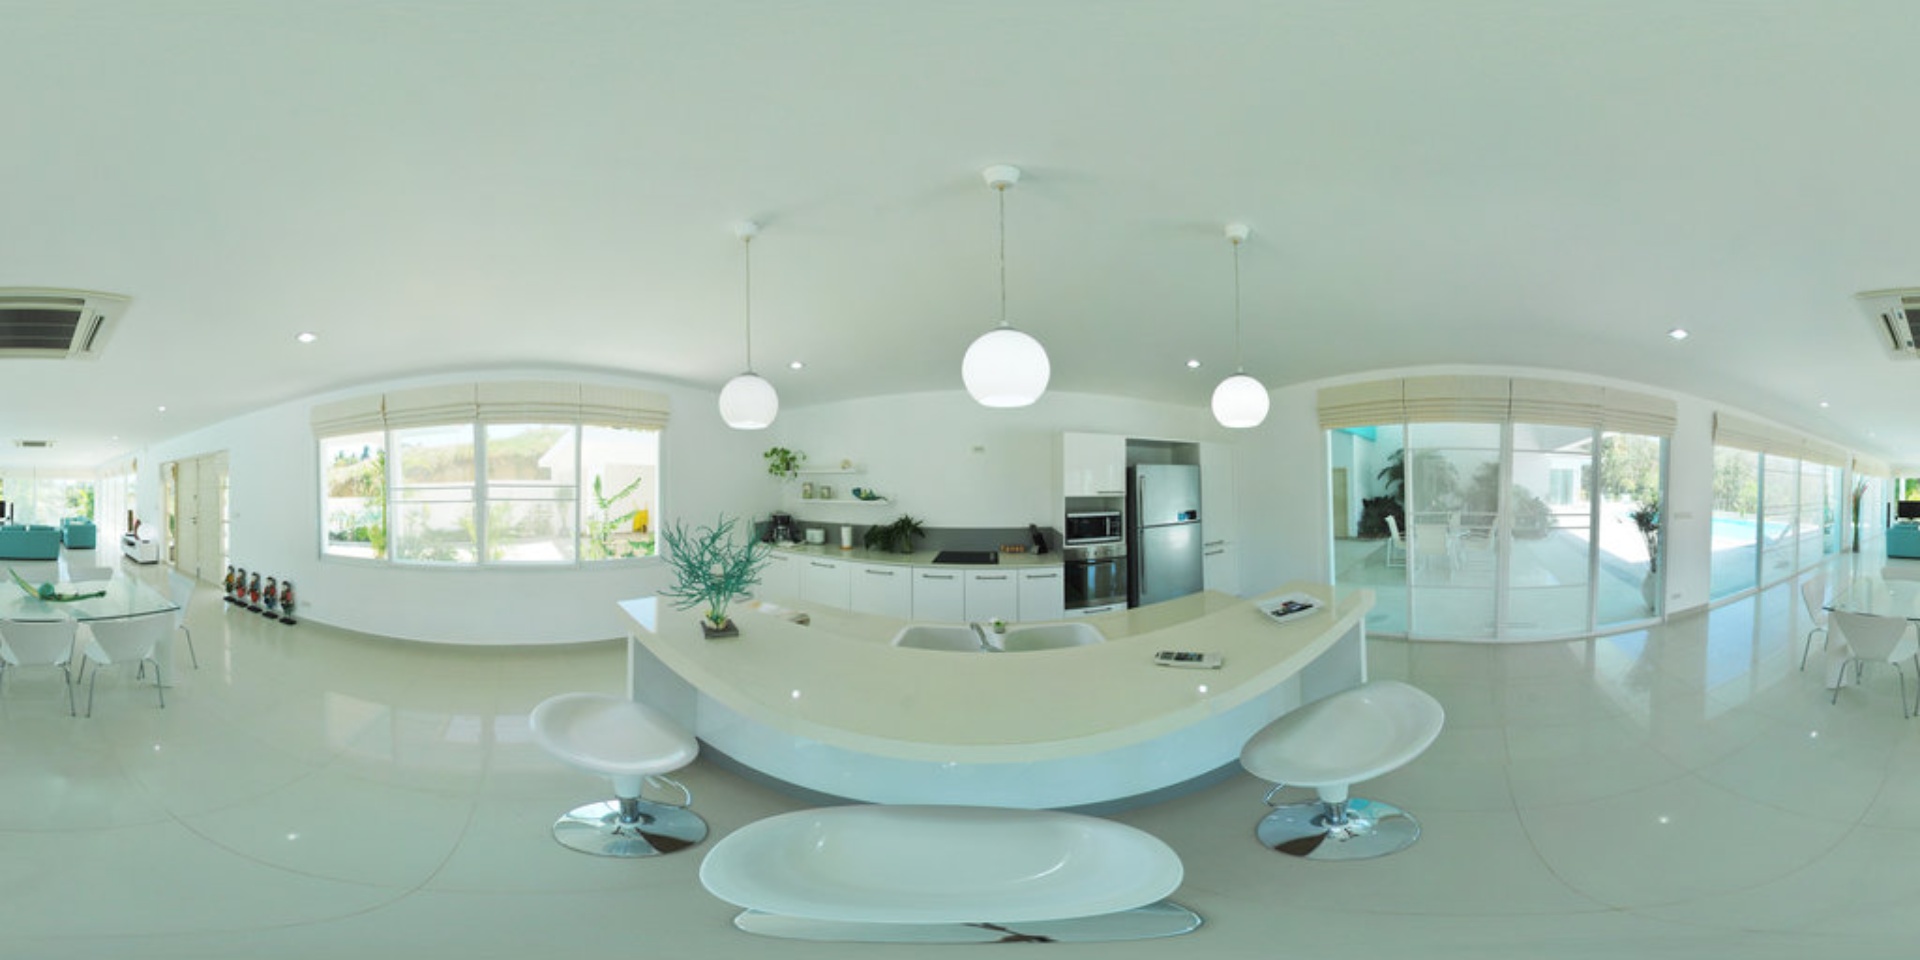
Referred object: the stainless steel refrigerator by the kitchen island

Referred object: the stainless steel refrigerator

Referred object: the stool opposite the kitchen sink